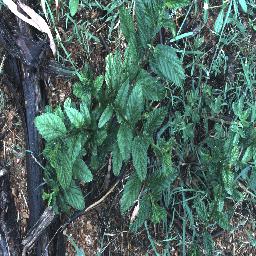
Label: negative